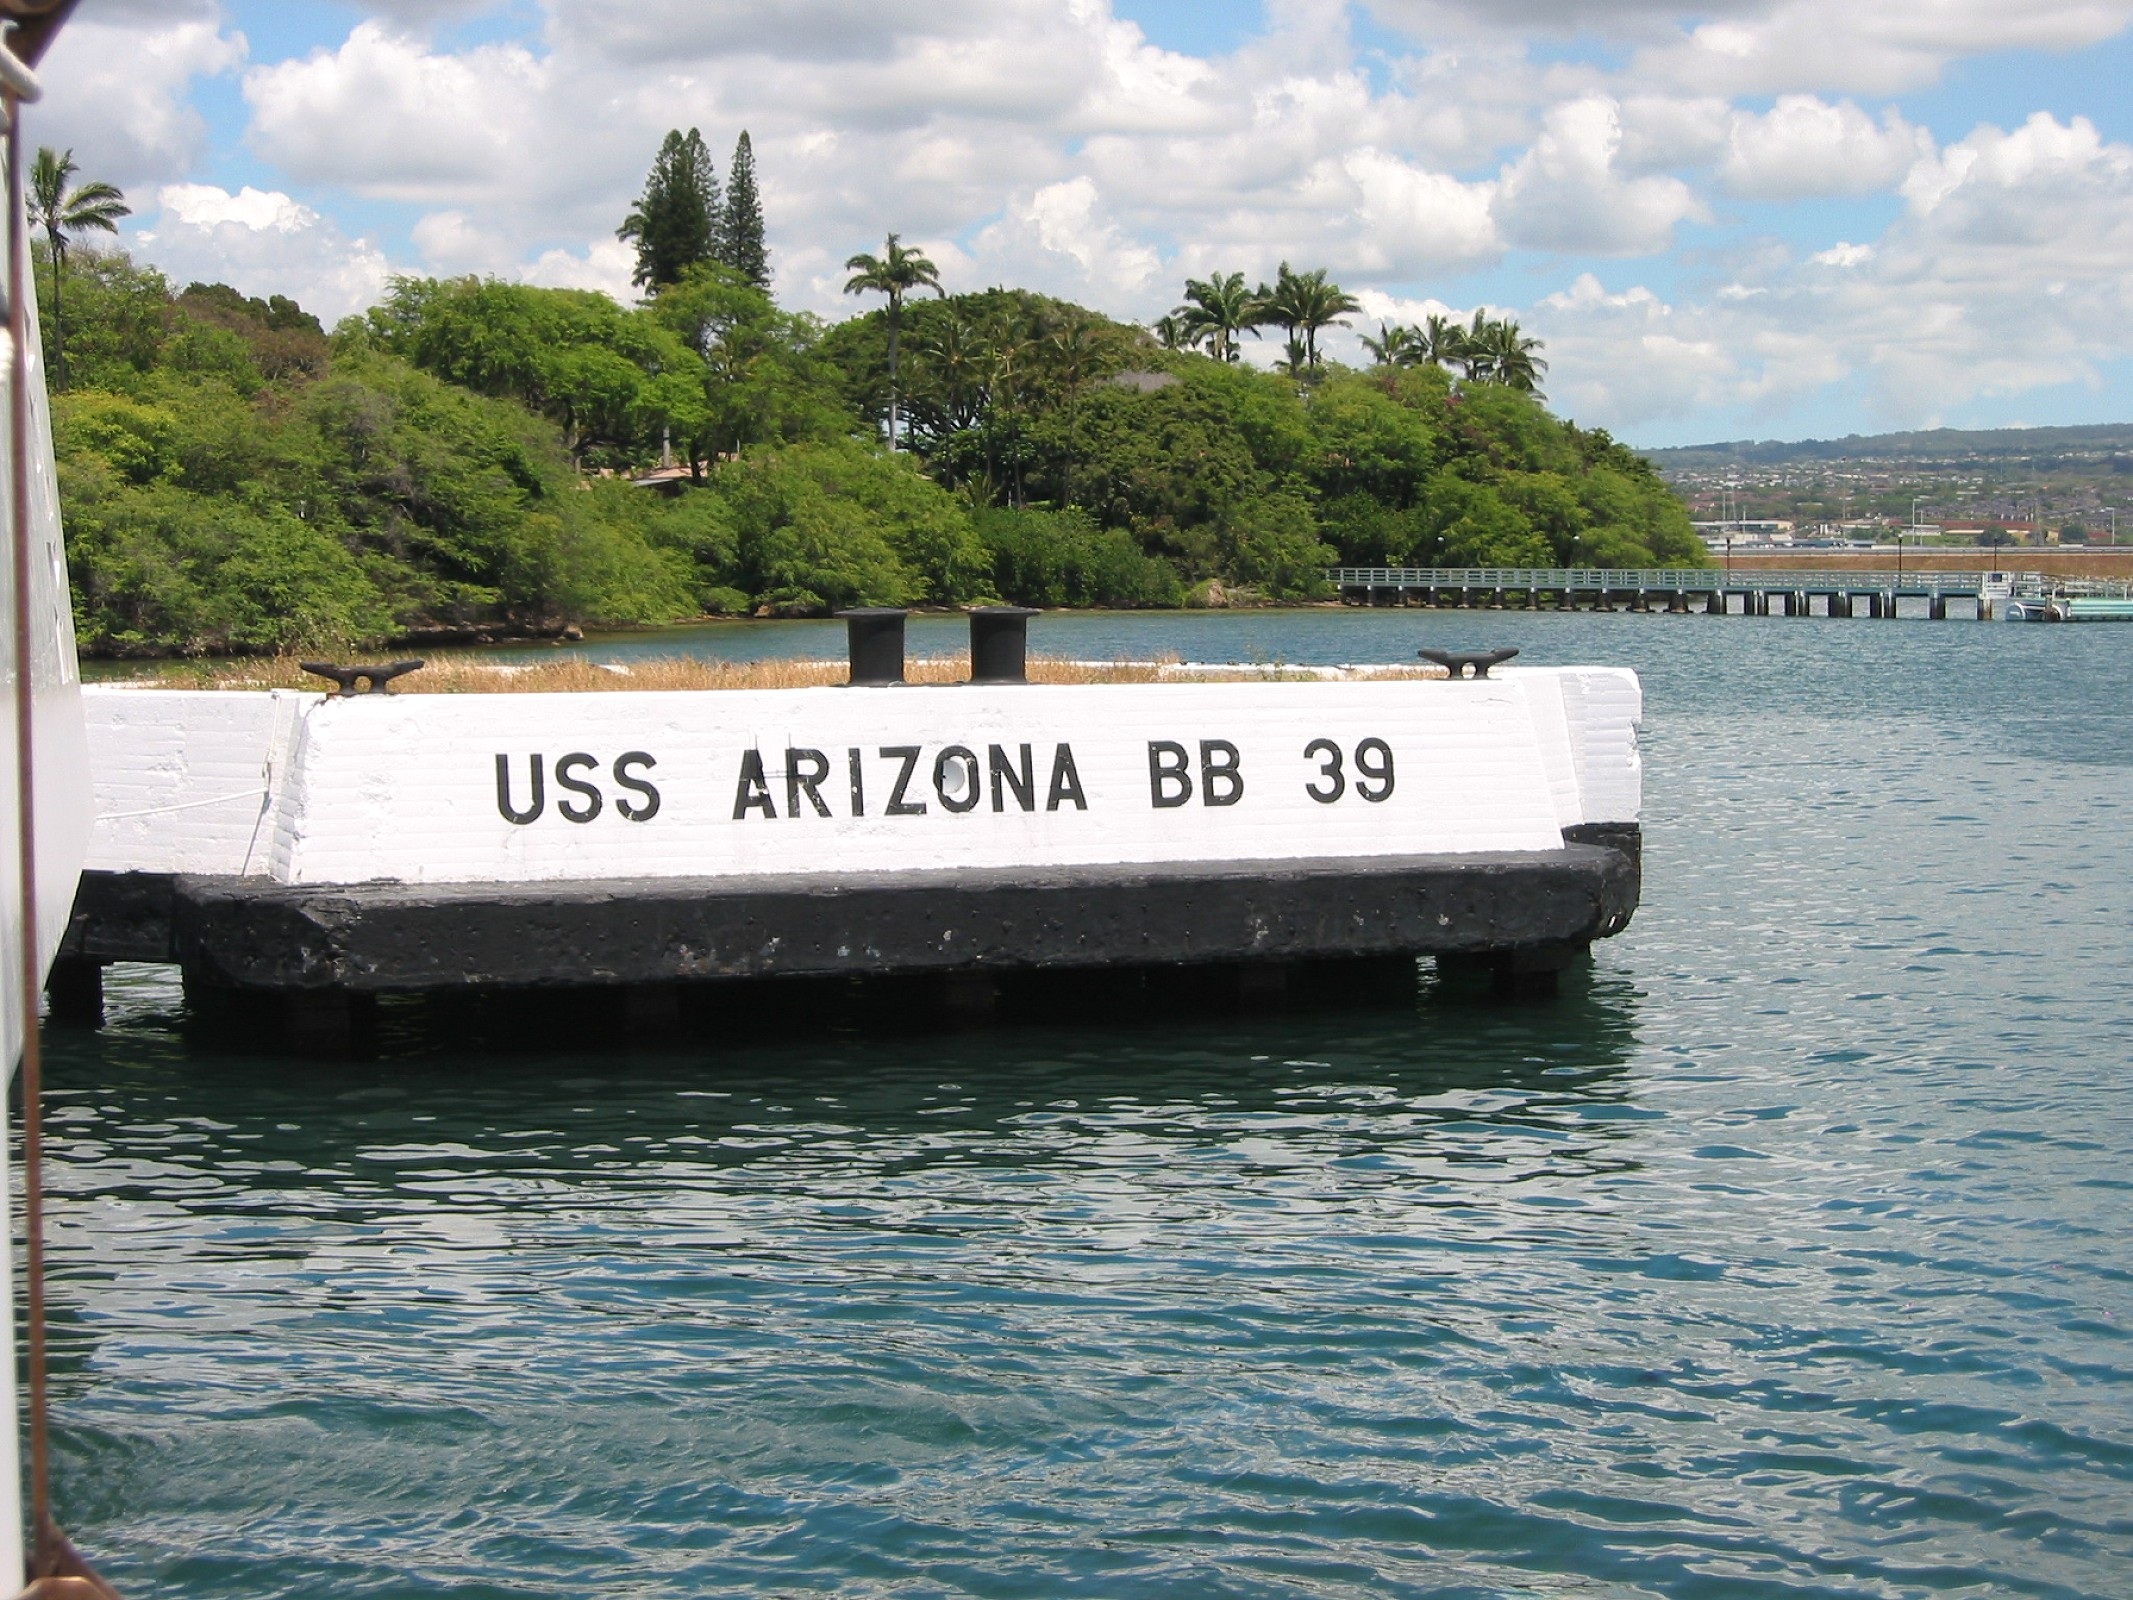
sea, coast, boat, ship, vehicle, bay, hawaii, cargo ship, waterway, ferry, memorial, channel, oahu, watercraft, passenger ship, pearl harbor